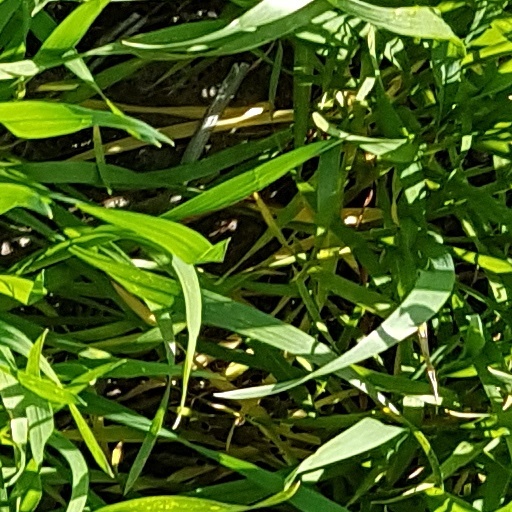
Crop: wheat